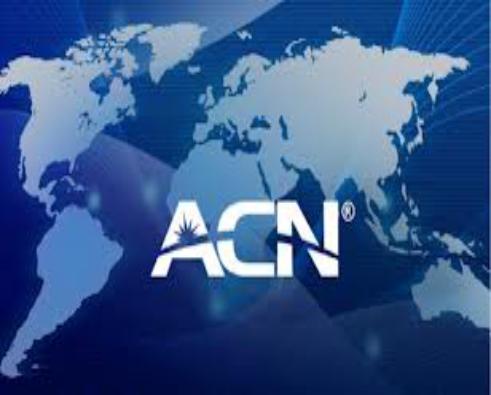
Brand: ACN
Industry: Others